Coriolanus

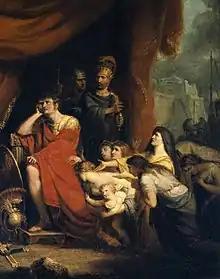
An 1800 painting by Richard Westall of Volumnia pleading with Coriolanus not to destroy Rome.

In recognition of his great courage, Cominius gives Caius Marcius the agnomen, or "official nickname", of "Coriolanus". When they return to Rome, Coriolanus's mother Volumnia encourages her son to run for consul. Coriolanus is hesitant to do this, but he bows to his mother's wishes. He effortlessly wins the support of the Roman Senate, and seems at first to have won over the plebeians as well. However, Brutus and Sicinius scheme to defeat Coriolanus and instigate another plebeian riot in opposition to his becoming consul. Faced with this opposition, Coriolanus flies into a rage and rails against the concept of popular rule. He compares allowing plebeians to have power over the patricians to allowing "crows to peck the eagles". The two tribunes condemn Coriolanus as a traitor for his words and order him to be banished. Coriolanus retorts that it is he who banishes Rome from his presence.